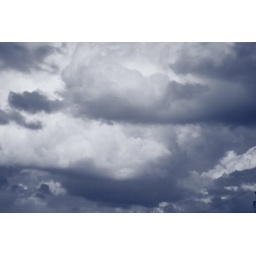
Taken in black and white with a purple tone. Green filter.